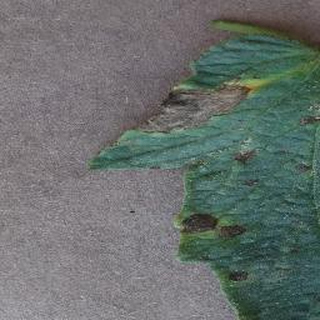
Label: tomato_early_blight